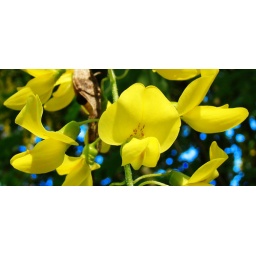
These flowers drip down via vines, creating cascades of gold against green backdrops. Wonderful!